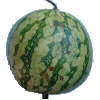
Label: Watermelon 1